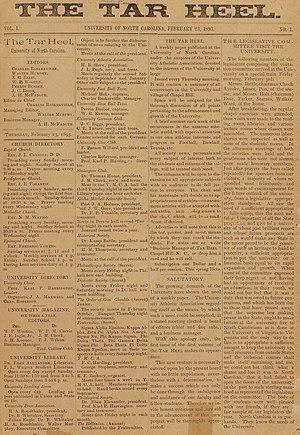
C'est le premier numéro du Tar Heel (rebaptisé Daily Tar Heel en 1929), publié le 23 Février 1893 par l'Université de l'Association sportive de Caroline du Nord. C'était une publication hebdomadaire.
Un journal étudiant est un journal réalisé par des étudiants ou de façon plus générale par des personnes scolarisées. Le travail réalisé dans le cadre du journal est souvent extra-scolaire mais il peut aussi être intégré au cursus, notamment dans les formations de journalistes. Un journal étudiant traite généralement principalement des actualités locales ou de la vie de l'établissement scolaire ou universitaire auquel il est rattaché.